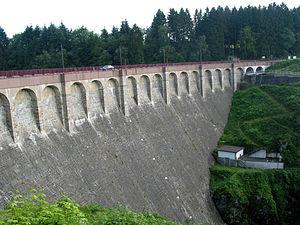
Robertville (Belgique), le barrage sur la Warche.
Robertville est une section de la commune belge de Waimes située en Région wallonne dans la province de Liège.
Le lac de Robertville est un lac de barrage situé en Belgique dans la province de Liège.